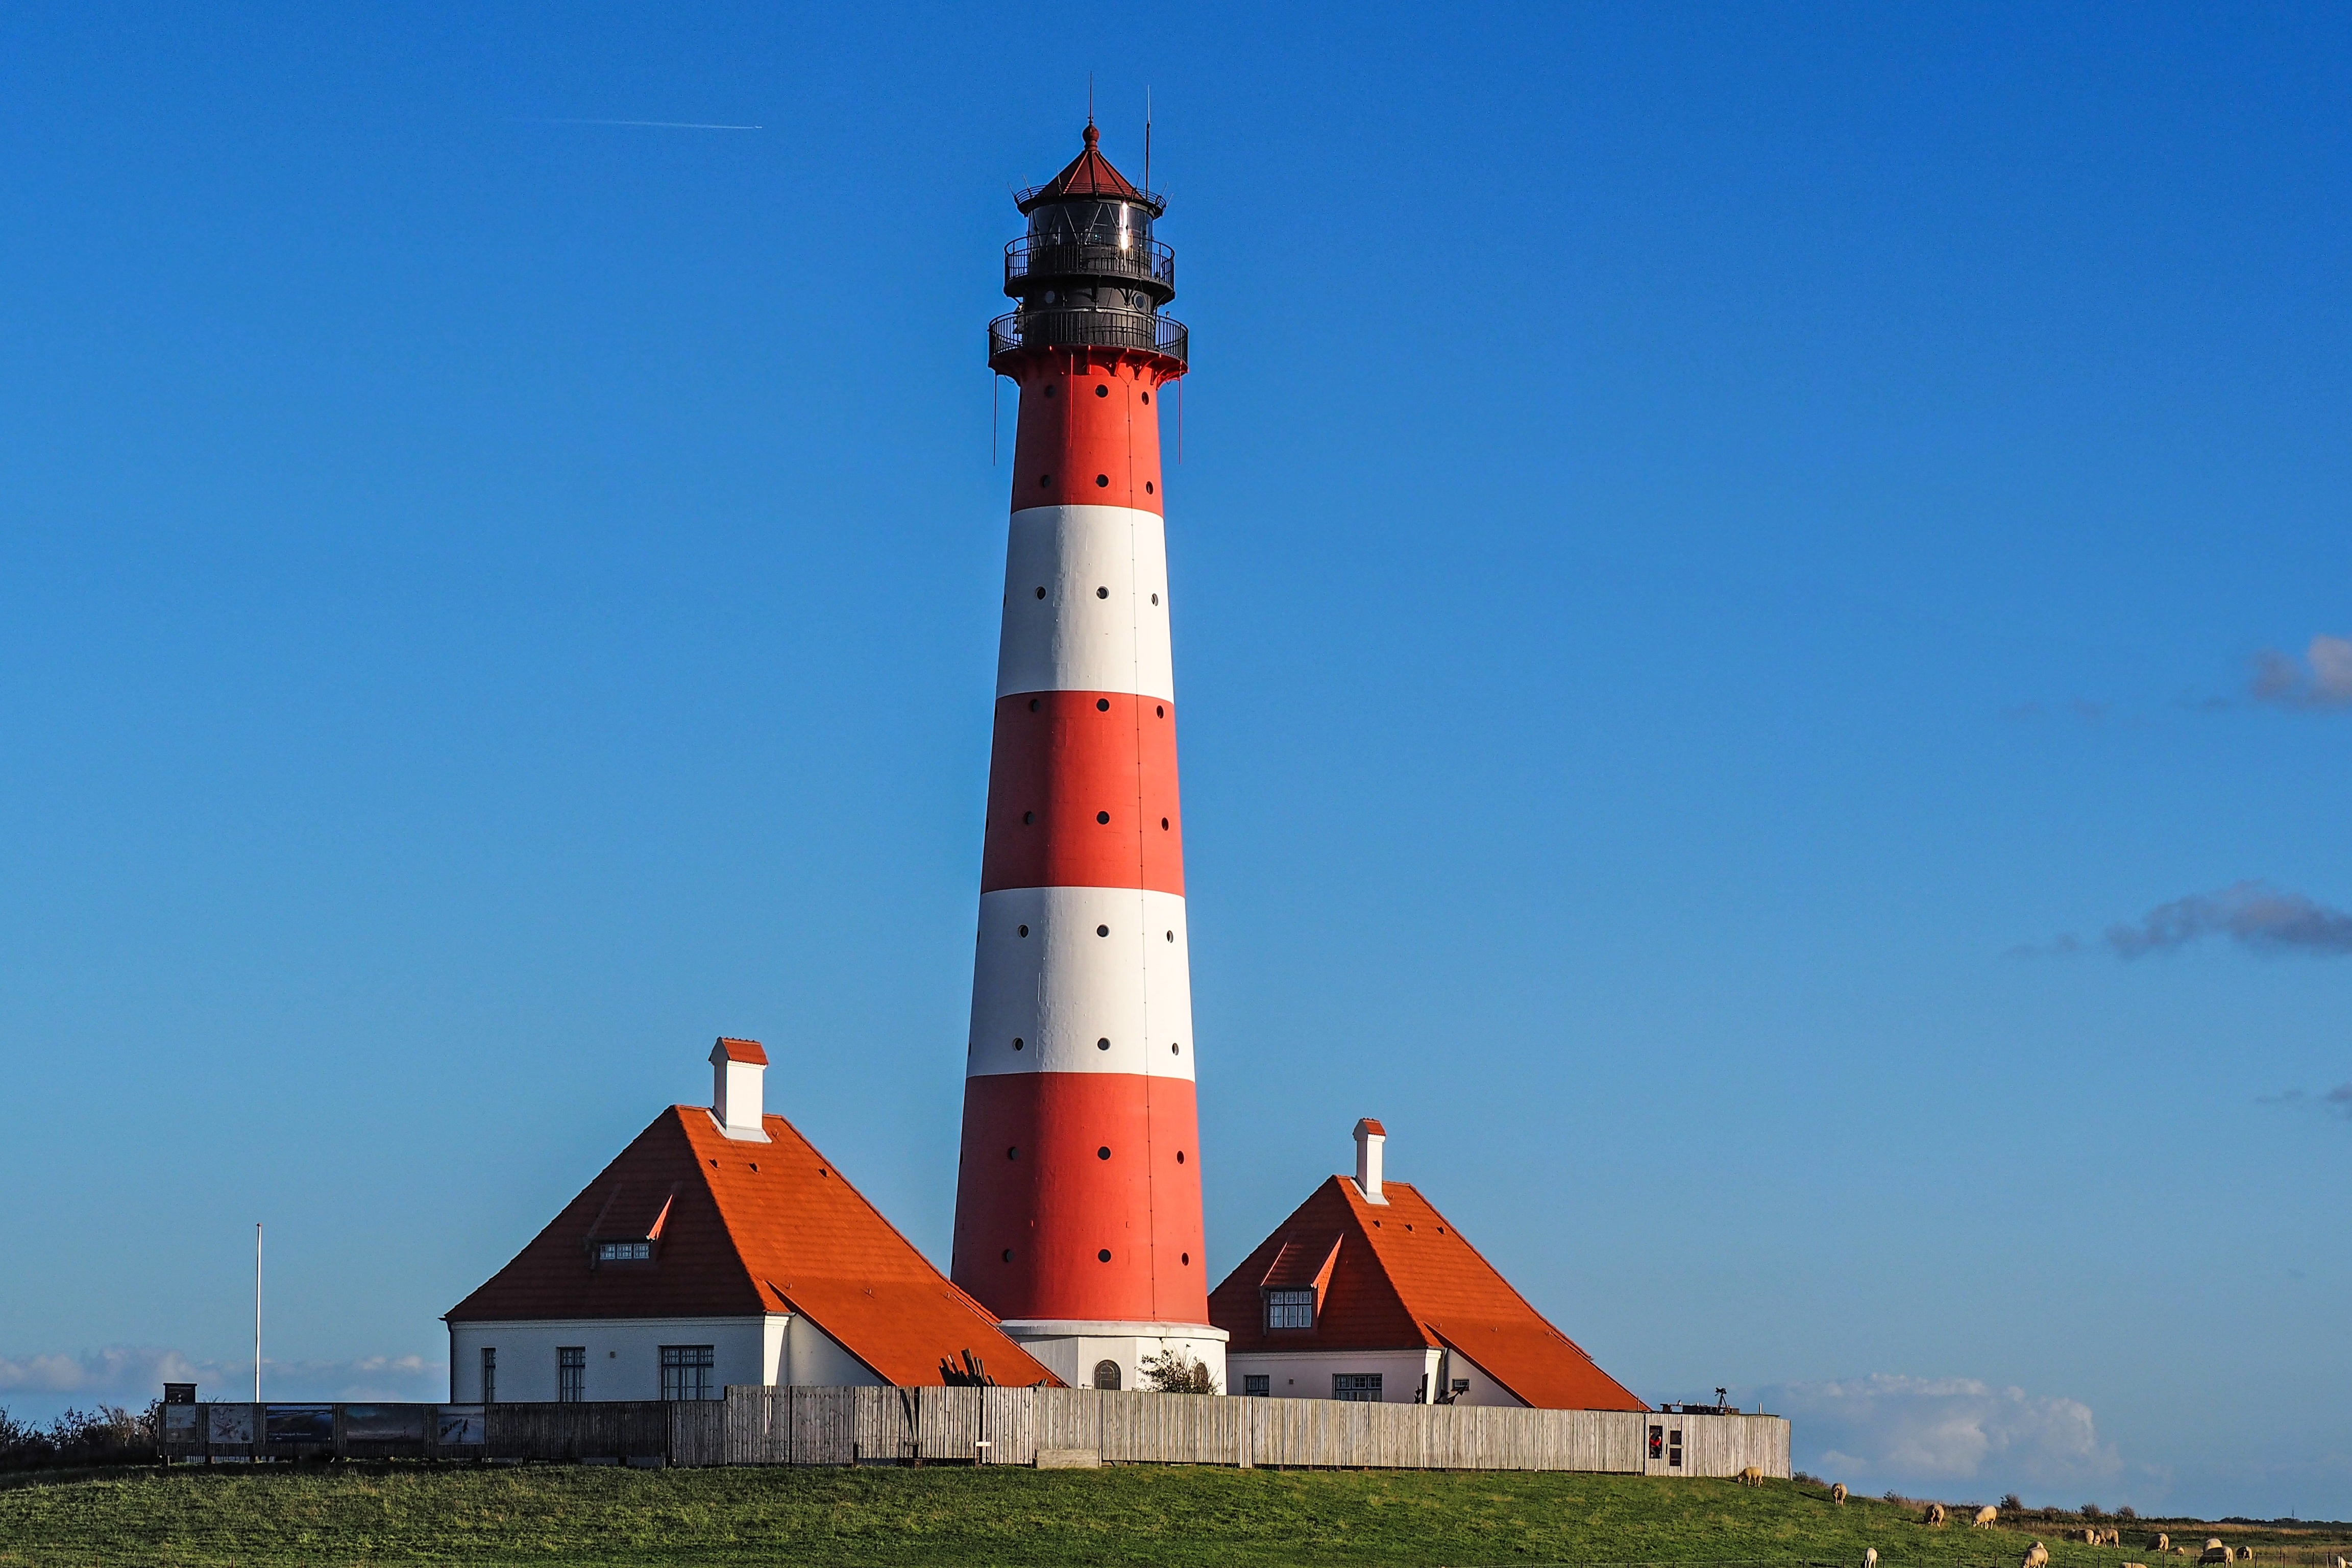
lighthouse, tower, north sea, wadden sea, nordfriesland, westerhever, world natural heritage